Khatta Meetha (2010 film)

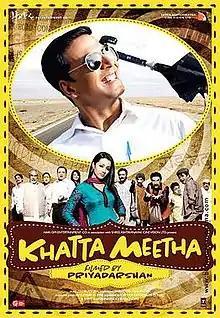
Theatrical release poster

Khatta Meetha (हिन्दी: खट्टा मीठा) is a 2010 Indian Hindi-language political satire dark comedy film written and directed by Priyadarshan and produced by Dhilin Mehta and Twinkle Khanna under Shree Ashtavinayak Cine Vision Limited and Hari Om Entertainment.